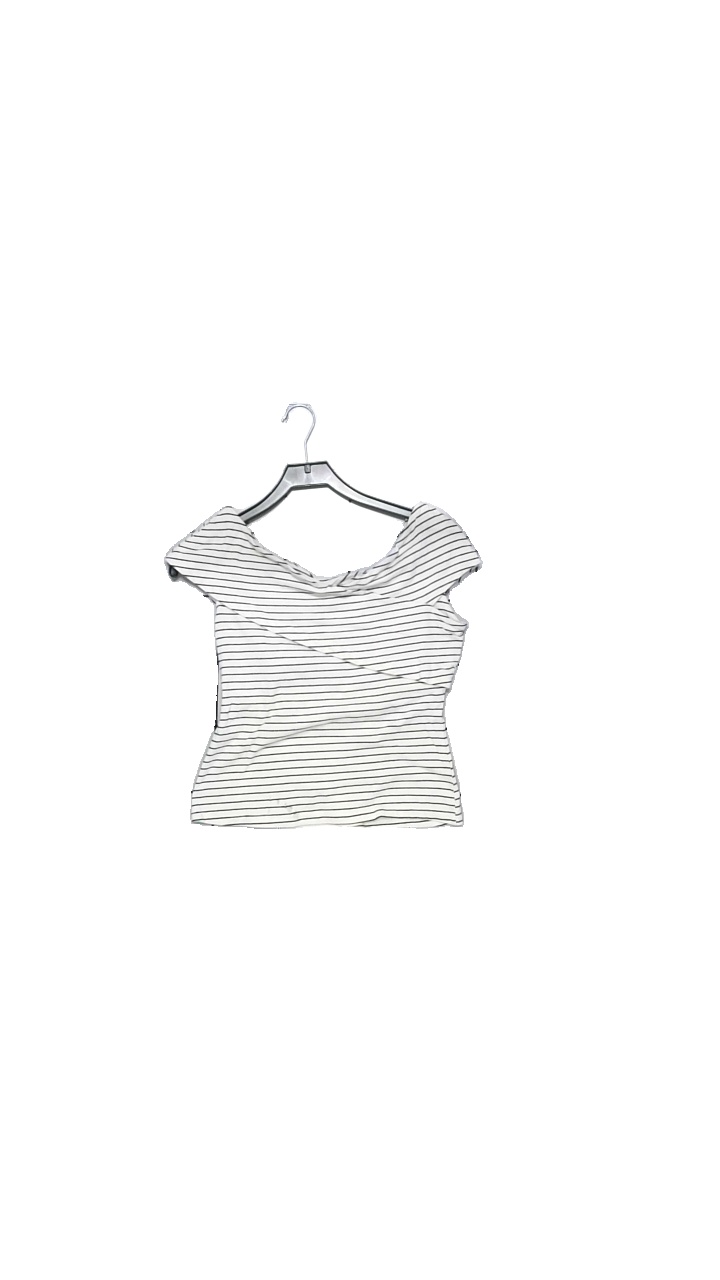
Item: Top (Ladies)
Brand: H&m
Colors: Black, White
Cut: Regular, Tight
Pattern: Striped
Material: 96% cotton, 4% elastane
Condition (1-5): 4
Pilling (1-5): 4
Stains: Minor
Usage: Reuse
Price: <50